Mass in B minor structure

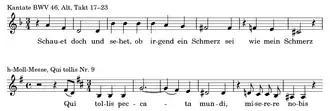
The beginning of the first vocal entry in the cantata movement and the beginning of in the mass

When the text reaches the phase "" (who takest away the sins of the world), the music is given attacca to a four-part choir with two obbligato flutes. The movement is based on the first choral movement of . The cantata text was based on the Book of Lamentations, , a similar expression of grief. Bach changed the key and the rhythm because of the different text. The key of B minor connects this description of "Christ's suffering and mankind's plea for mercy" to the similar quest in the first Kyrie. The keys G – B – D form the G major triad, leading to the "home key" of the Gloria, D major. Bach uses only part of the cantata movement, without the instrumental introduction and the second part.